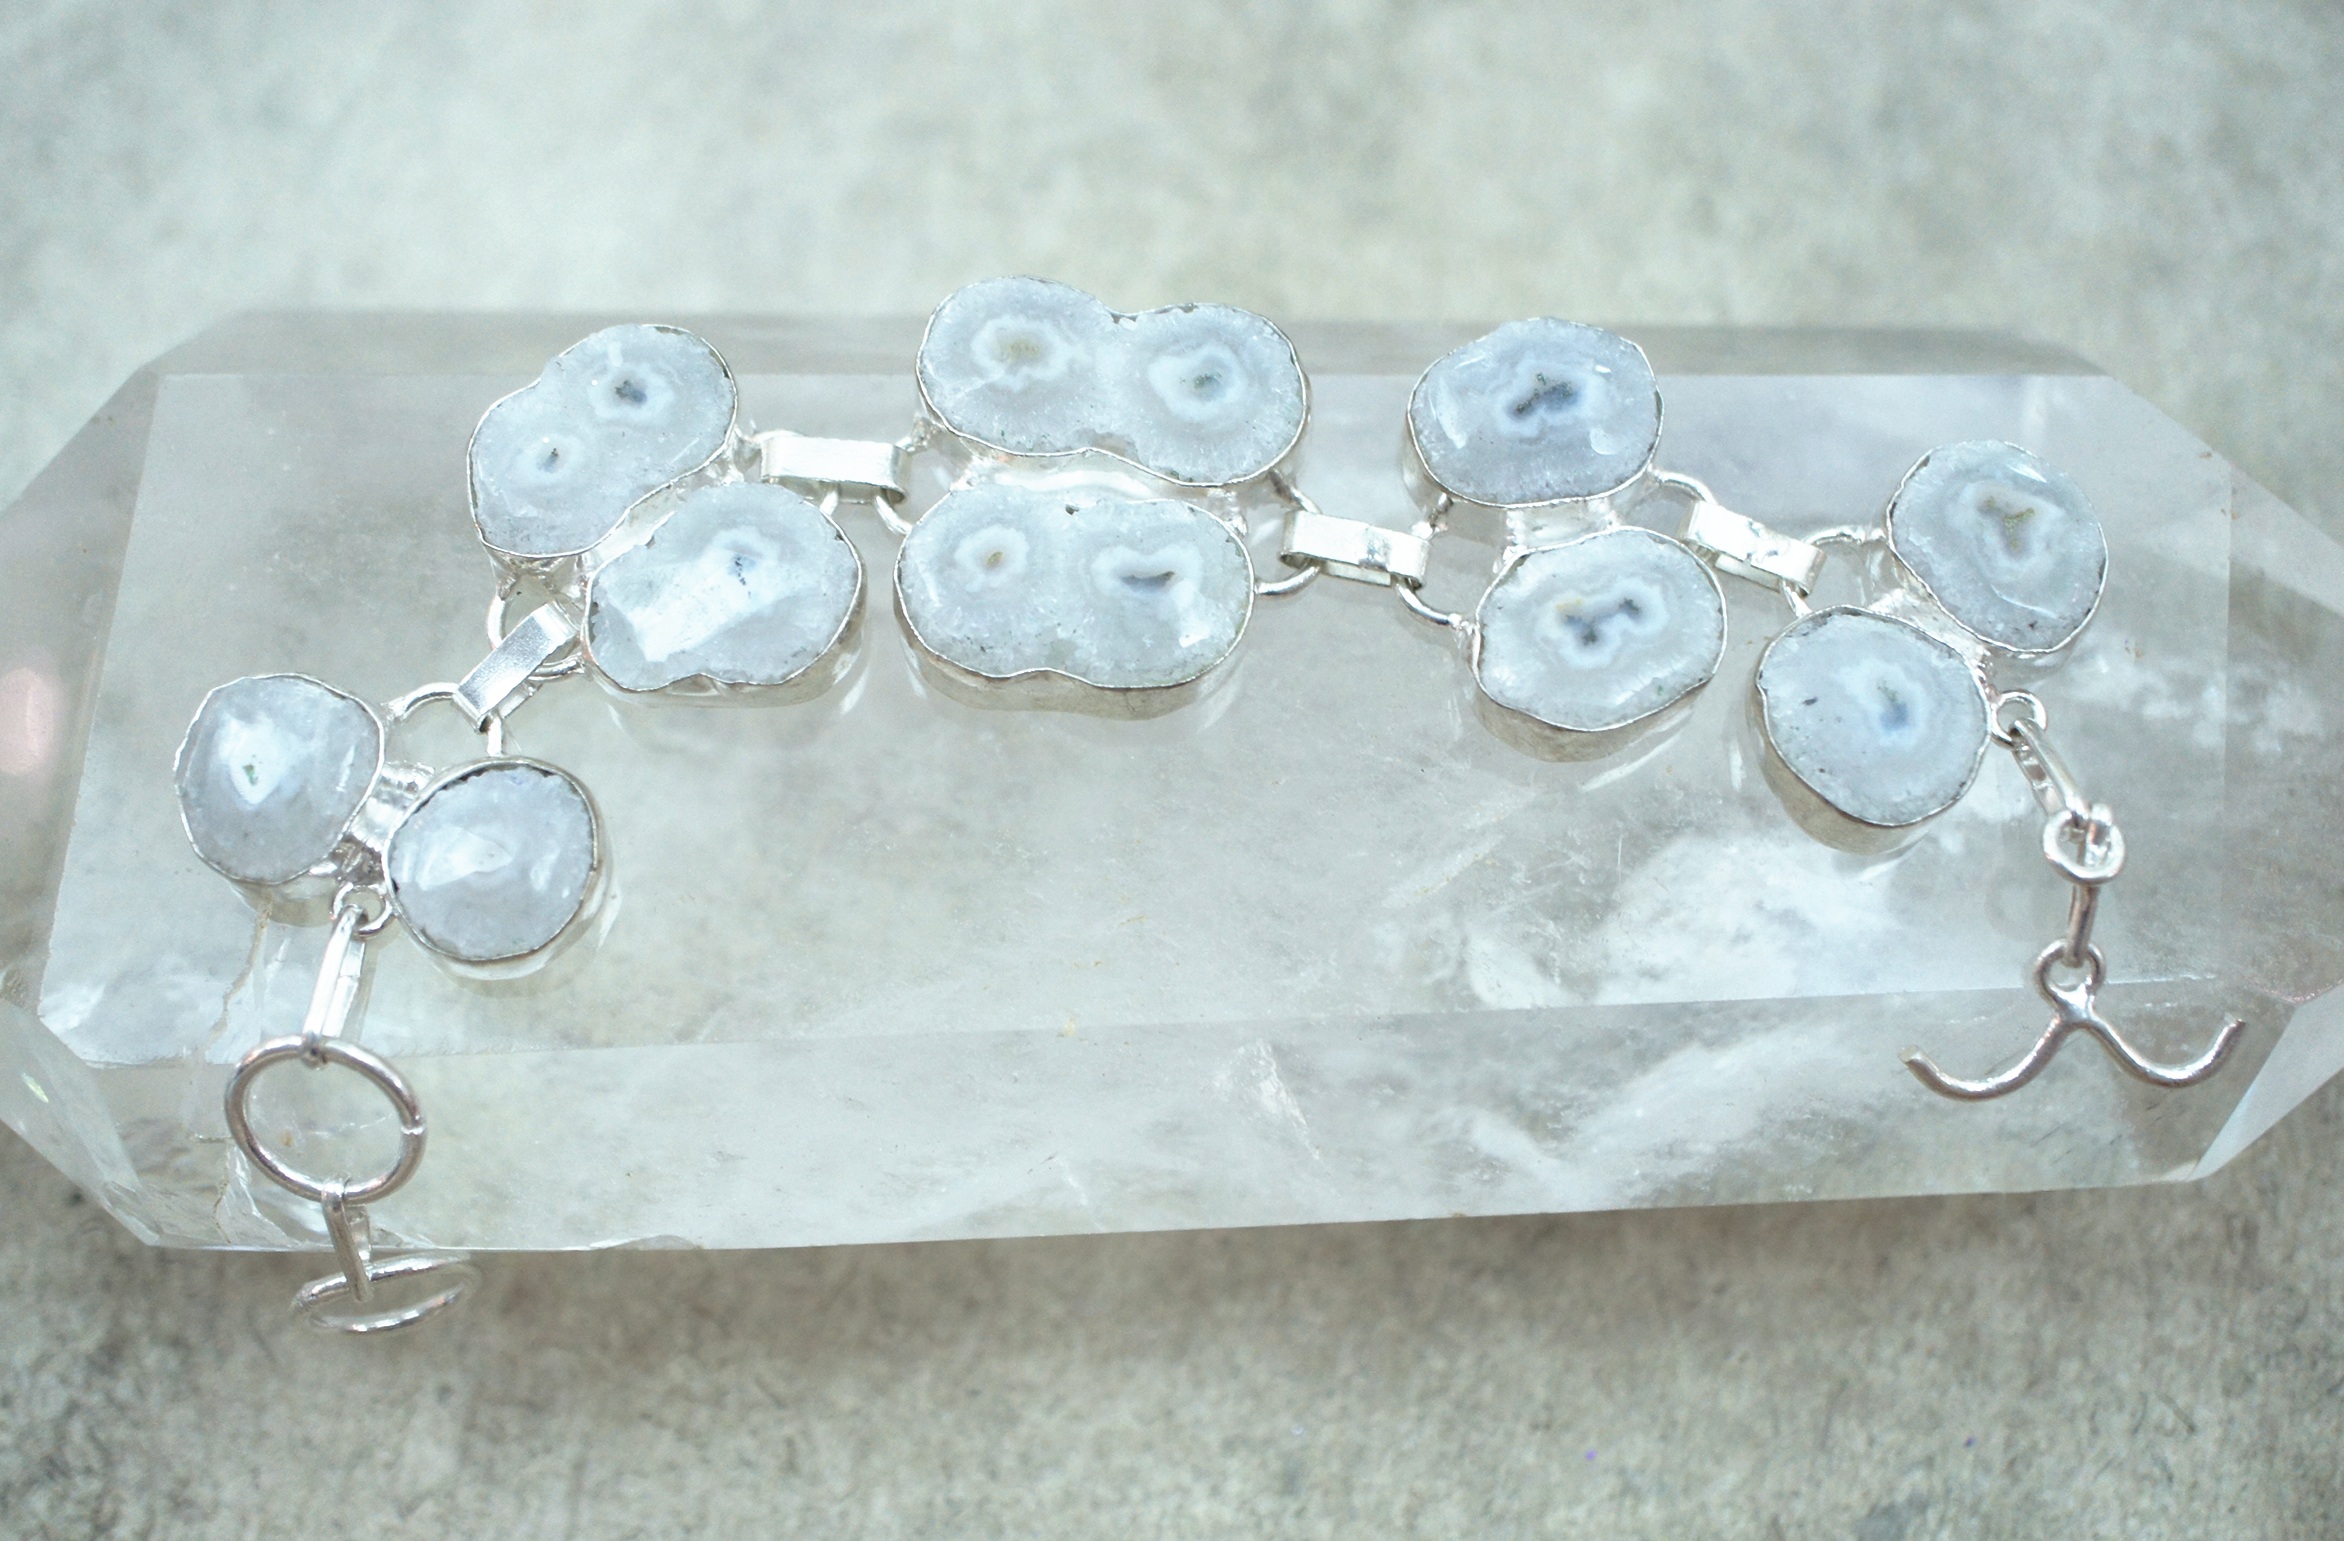
white, petal, fashion, point, jewelry, bracelet, jewellery, jewel, stones, silver, earrings, crystal, gemstone, quartz, gems, fashion accessory, solar quartz